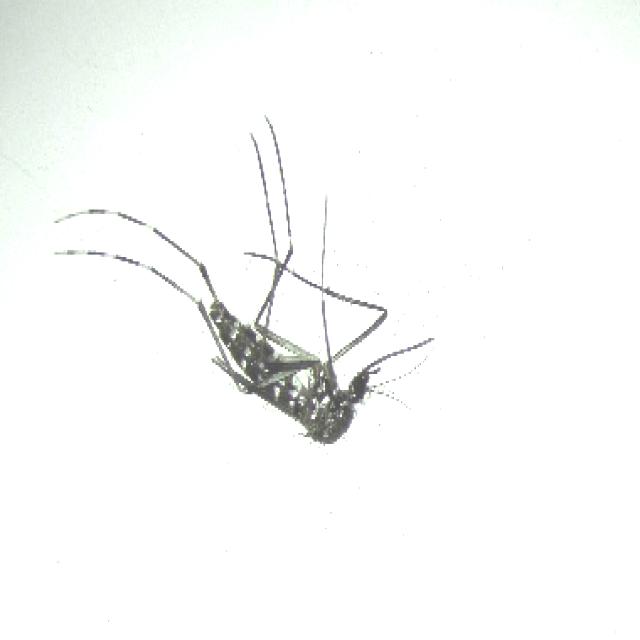
Species: aedes_albopictus